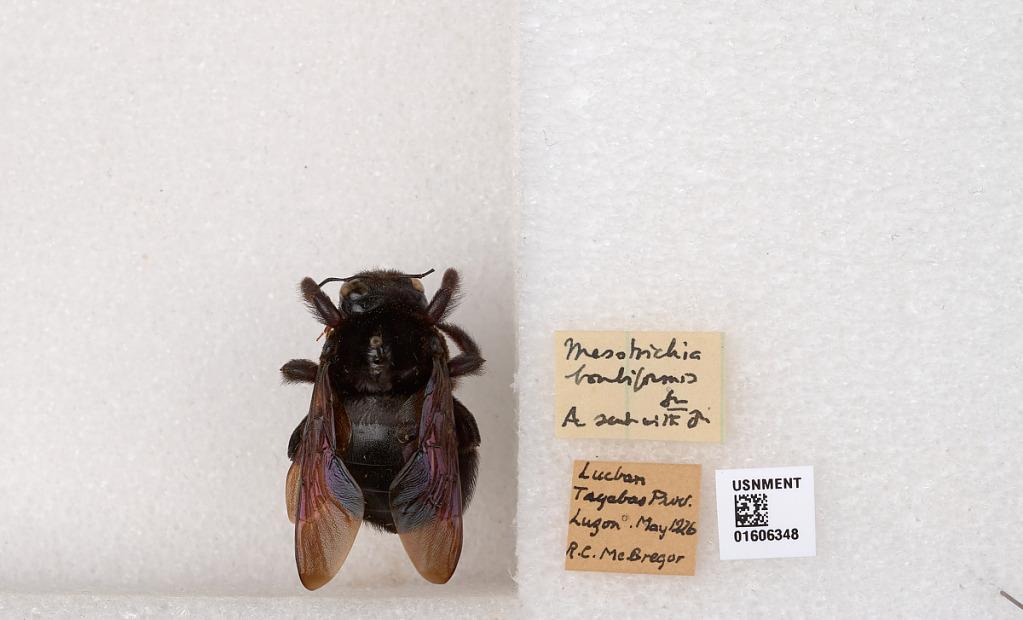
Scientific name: Xylocopa (Koptortosoma) bluethgeni Dusmet
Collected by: R. McGregor
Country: Philippines
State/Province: Calabarzon
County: Quezon
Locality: Lucban, Tayabas
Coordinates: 14.0639, 121.574